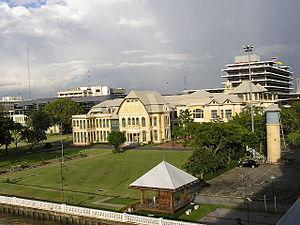
La banque de Thaïlande est la banque centrale de la Thaïlande. Elle a été créée sous sa forme actuelle en 1942. Son siège est situé à Bangkok.